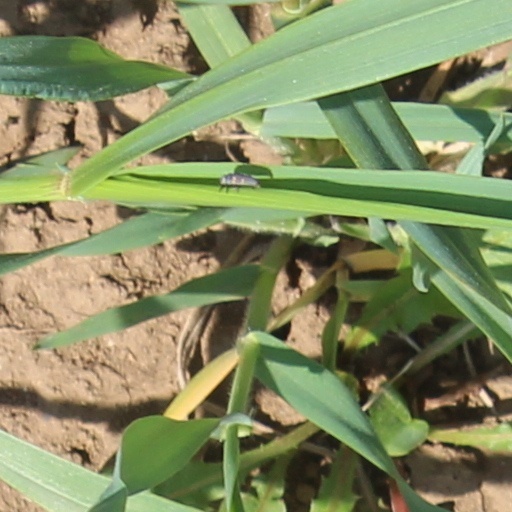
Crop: wheat